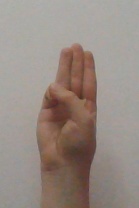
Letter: thaa